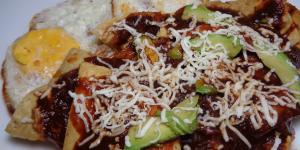
chilaquiles en salsa de tres chiles